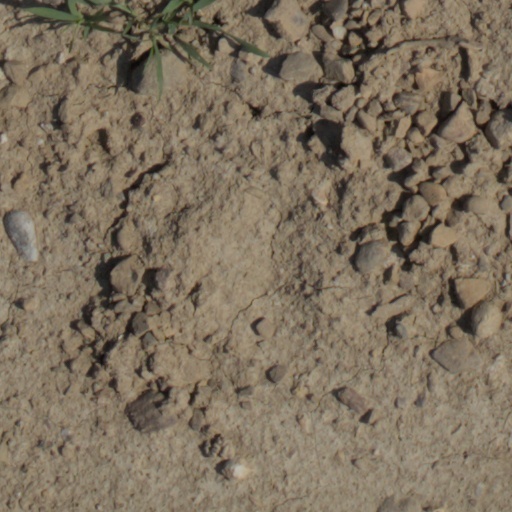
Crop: wheat